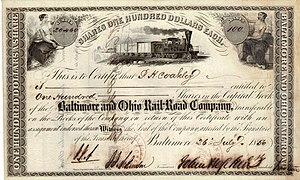
La Baltimore and Ohio Railroad est la plus ancienne compagnie de chemin de fer américaine. Elle a été la première compagnie à proposer un service au public avec des horaires fixes, tant pour le fret que pour les passagers. Sa première ligne reliait le port de Baltimore à la rivière Ohio près de Wheeling.
Johns Hopkins était un homme d'affaires américain et un philanthrope. Avec l'argent qu'il a légué ont été fondés une université et un hôpital qui portent son nom.